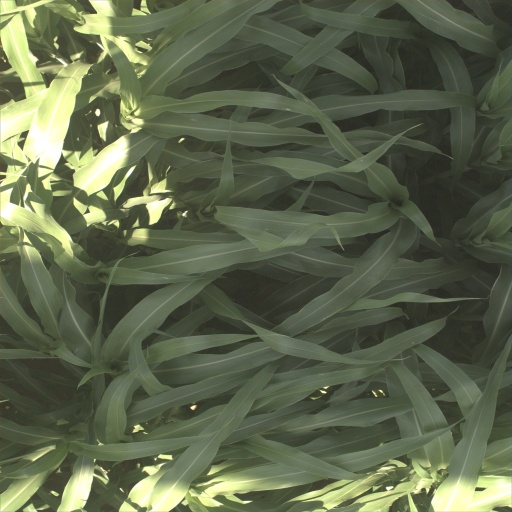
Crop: sorghum